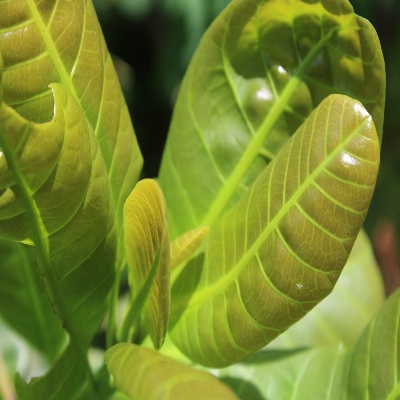
Crop: Cashew
Condition: healthy